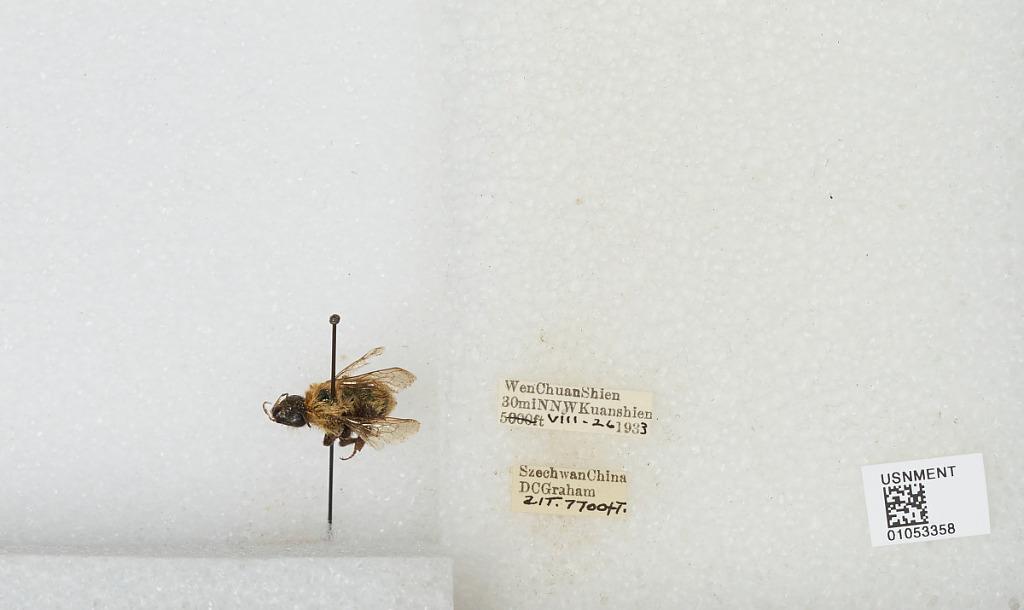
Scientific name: Bombus sp.
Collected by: D. Graham
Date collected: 1933-8-26
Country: China
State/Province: Sichuan
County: Wenchuan Xian
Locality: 30 mi NNW Kuanshien